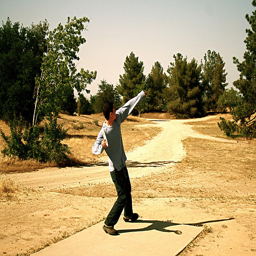
A boy with arm outstretched, prepared to launch an object into the air.
there is a man standing in the dirt about to throw a frisbee
A guy is preparing to throw a Frisbee.
A person standing in a clearing in the process of throwing something
A man gets ready to throw a frisbe.